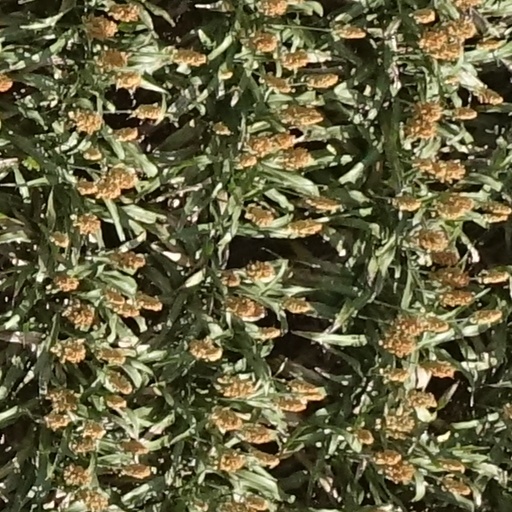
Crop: sorghum